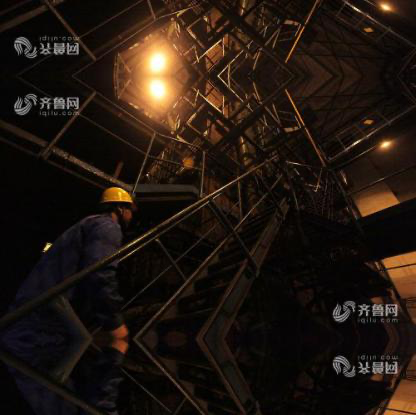
Objects in the image:
label: helmet